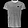
Label: T - shirt / top